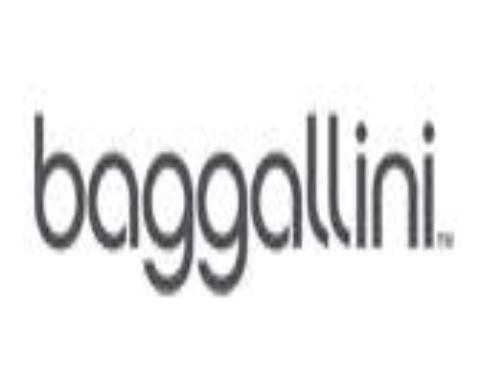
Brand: Baggallini
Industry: Clothes